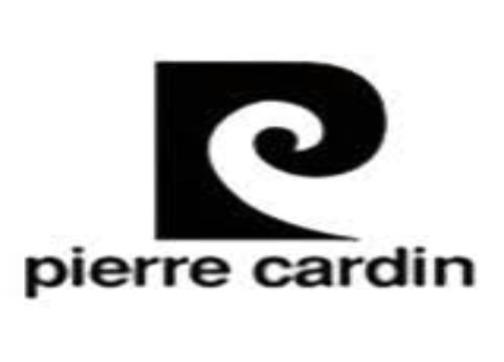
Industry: Clothes